Jean-Baptiste Landé

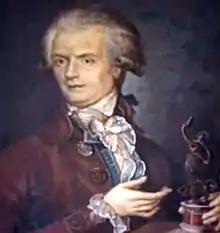
Jean-Baptiste Landé.

Jean-Baptiste Landé (died 26 February 1748) was a French ballet dancer, active in Sweden, Denmark and Russia. He is the founder of the Russian Ballet Mariinsky Ballet.